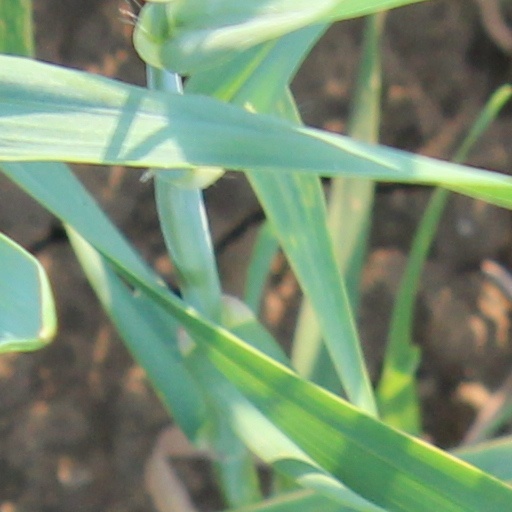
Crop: wheat